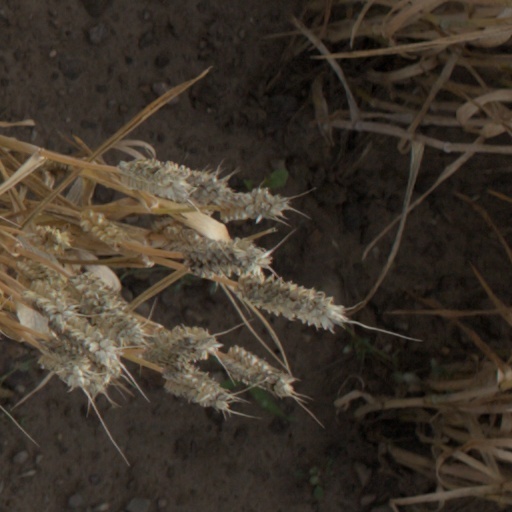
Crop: wheat